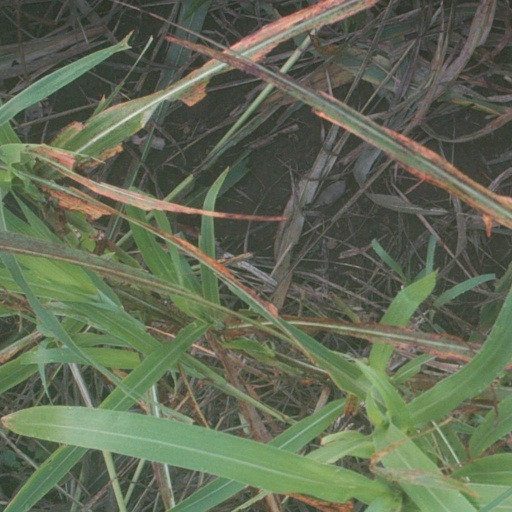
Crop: sorghum